Bill Walsh College Football

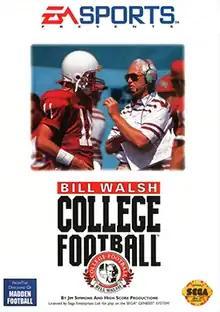
Cover art

Bill Walsh College Football is an American football video game released for the Super NES, Genesis, and Sega CD. It is one of the earliest video games to deal with the sport at a college level and is built around the fame of coach Bill Walsh. The game was followed by a sequel, "Bill Walsh College Football '95".